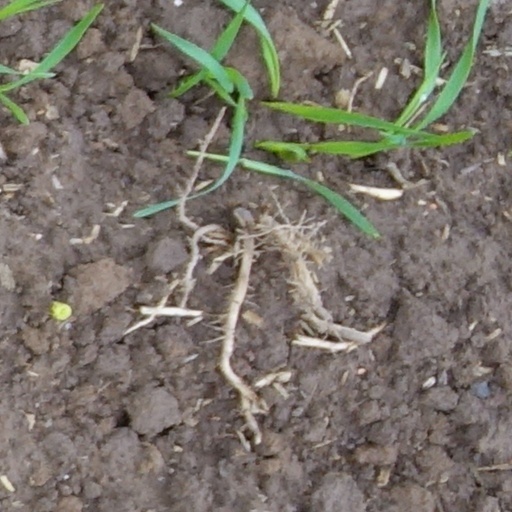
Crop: wheat